Cassius Winston

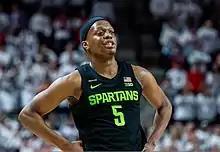
Winston in February 2020

He chose to attend college at Michigan State, and averaged 6.7 points and 5.2 assists per game in 35 games as a freshman. As a sophomore, he became a full-time starter, averaging 12.6 points and 6.9 assists per game for the Spartans, and earning third-team All-Big Ten Conference honors.